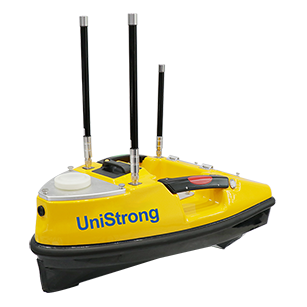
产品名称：无人船-UB70
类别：无人船
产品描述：UB70是一款“体积小，作用大”的小型无人船平台，船体采用高强度无磁性复合材料，具有轻便、防震、高韧性等特点；通过搭载单波束测深仪、取样瓶可应用于水深测量、水环境监测等领域。